Lumbee

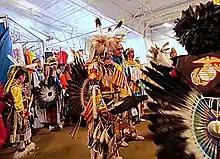
Lumbees at a pow wow in Lumberton, 2015

During the 1950s, the Lumbee made nationwide news when they came into conflict with the Knights of the Ku Klux Klan, a white supremacist terrorist organization, then headed by Grand Dragon James W. "Catfish" Cole. Cole began a campaign of harassment against the Lumbee, claiming they were "mongrels and half-breeds" whose "race mixing" threatened to upset the established order of the segregated Jim Crow South. After giving a series of speeches denouncing the "loose morals" of Lumbee women, Cole burned a cross in the front yard of a Lumbee woman in St. Pauls, North Carolina, as a "warning" against "race mixing". Emboldened, Cole called for a Klan rally on January 18, 1958, near the town of Maxton. The Lumbee, led by veterans of the Second World War, decided to disrupt the rally.